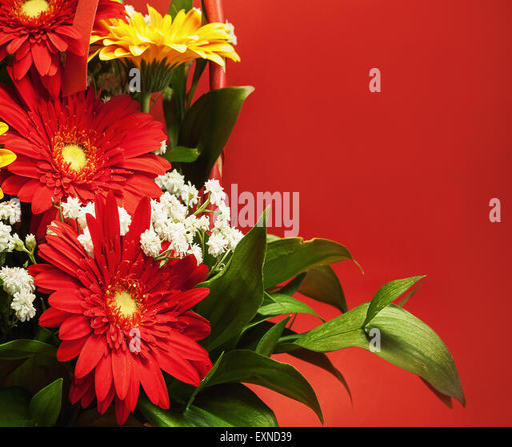
flowers in an arrangement , closeup view .